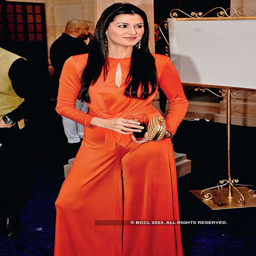
person at an event hosted by organisation founder in support .